Dexamenos of Chios

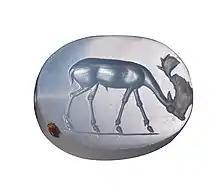
Chalcedonian precious stone attributed to Dexamenos, depicting a deer.

Dexamenos of Chios was a gem engraver of Ancient Greece, active in his craft between 420 and 400 BC. He was one of the most talented artists in sculpture, and his works are considered among the finest in their art. There are only four stones signed with his name, but other works are attributed to him due to their style.